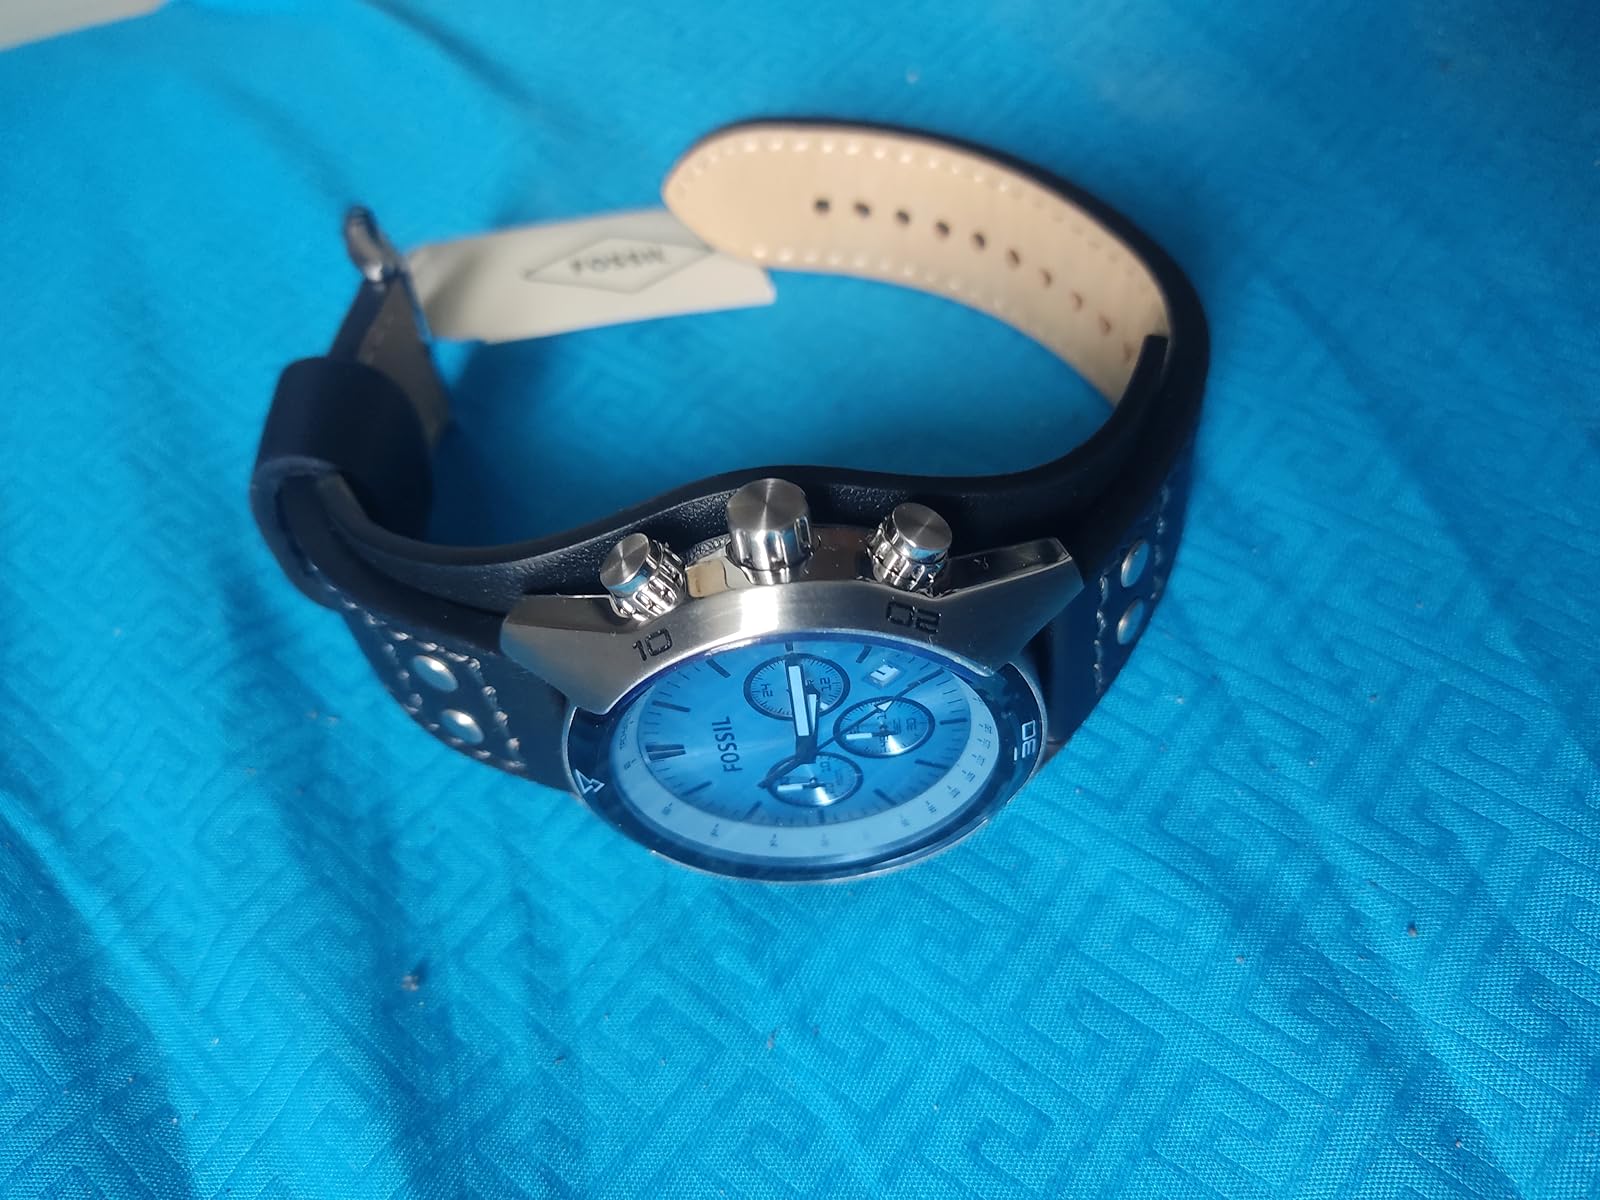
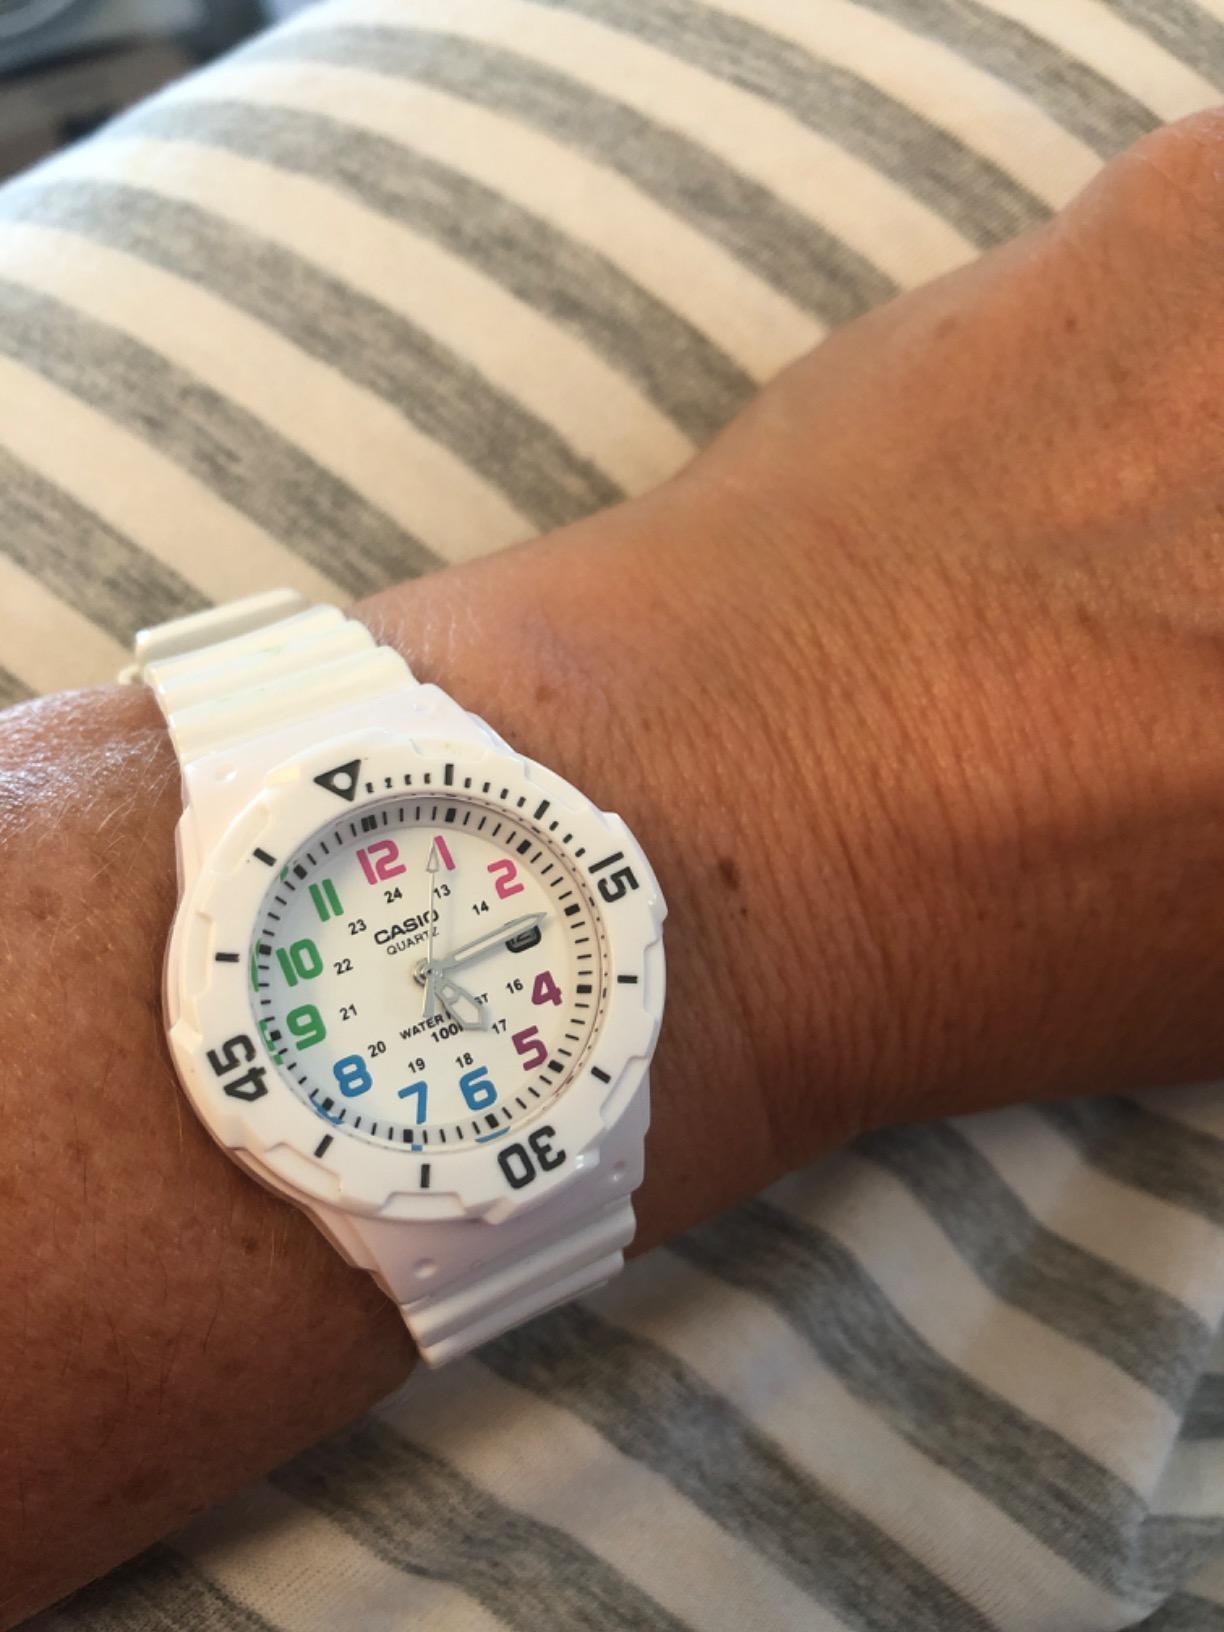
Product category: accessories_watch
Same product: no